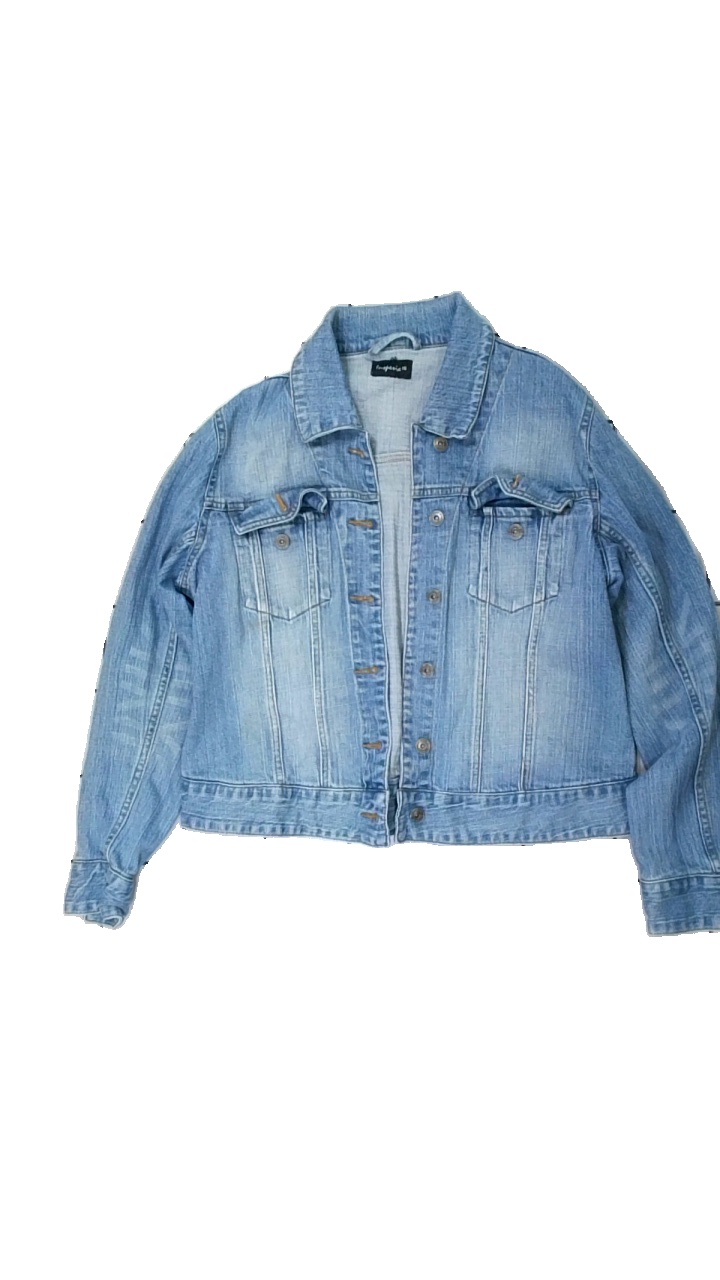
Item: Jacket (Ladies)
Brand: Inferia?
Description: blå jeans jacka med svag fläck fram
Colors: Blue
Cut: Regular
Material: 100% cotton
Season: Spring
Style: Denim
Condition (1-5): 3
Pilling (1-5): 5
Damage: fläck
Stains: Minor
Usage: Reuse
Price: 50-100